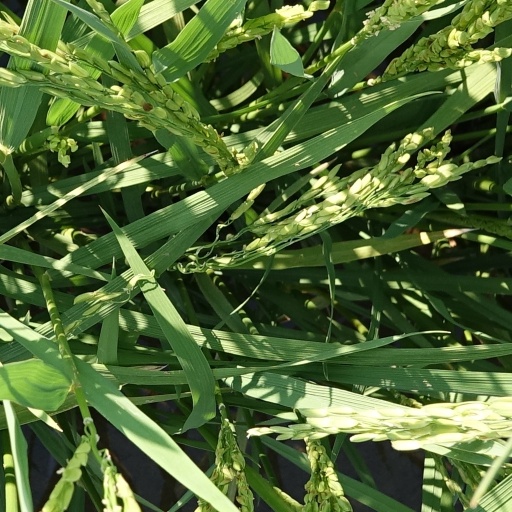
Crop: rice